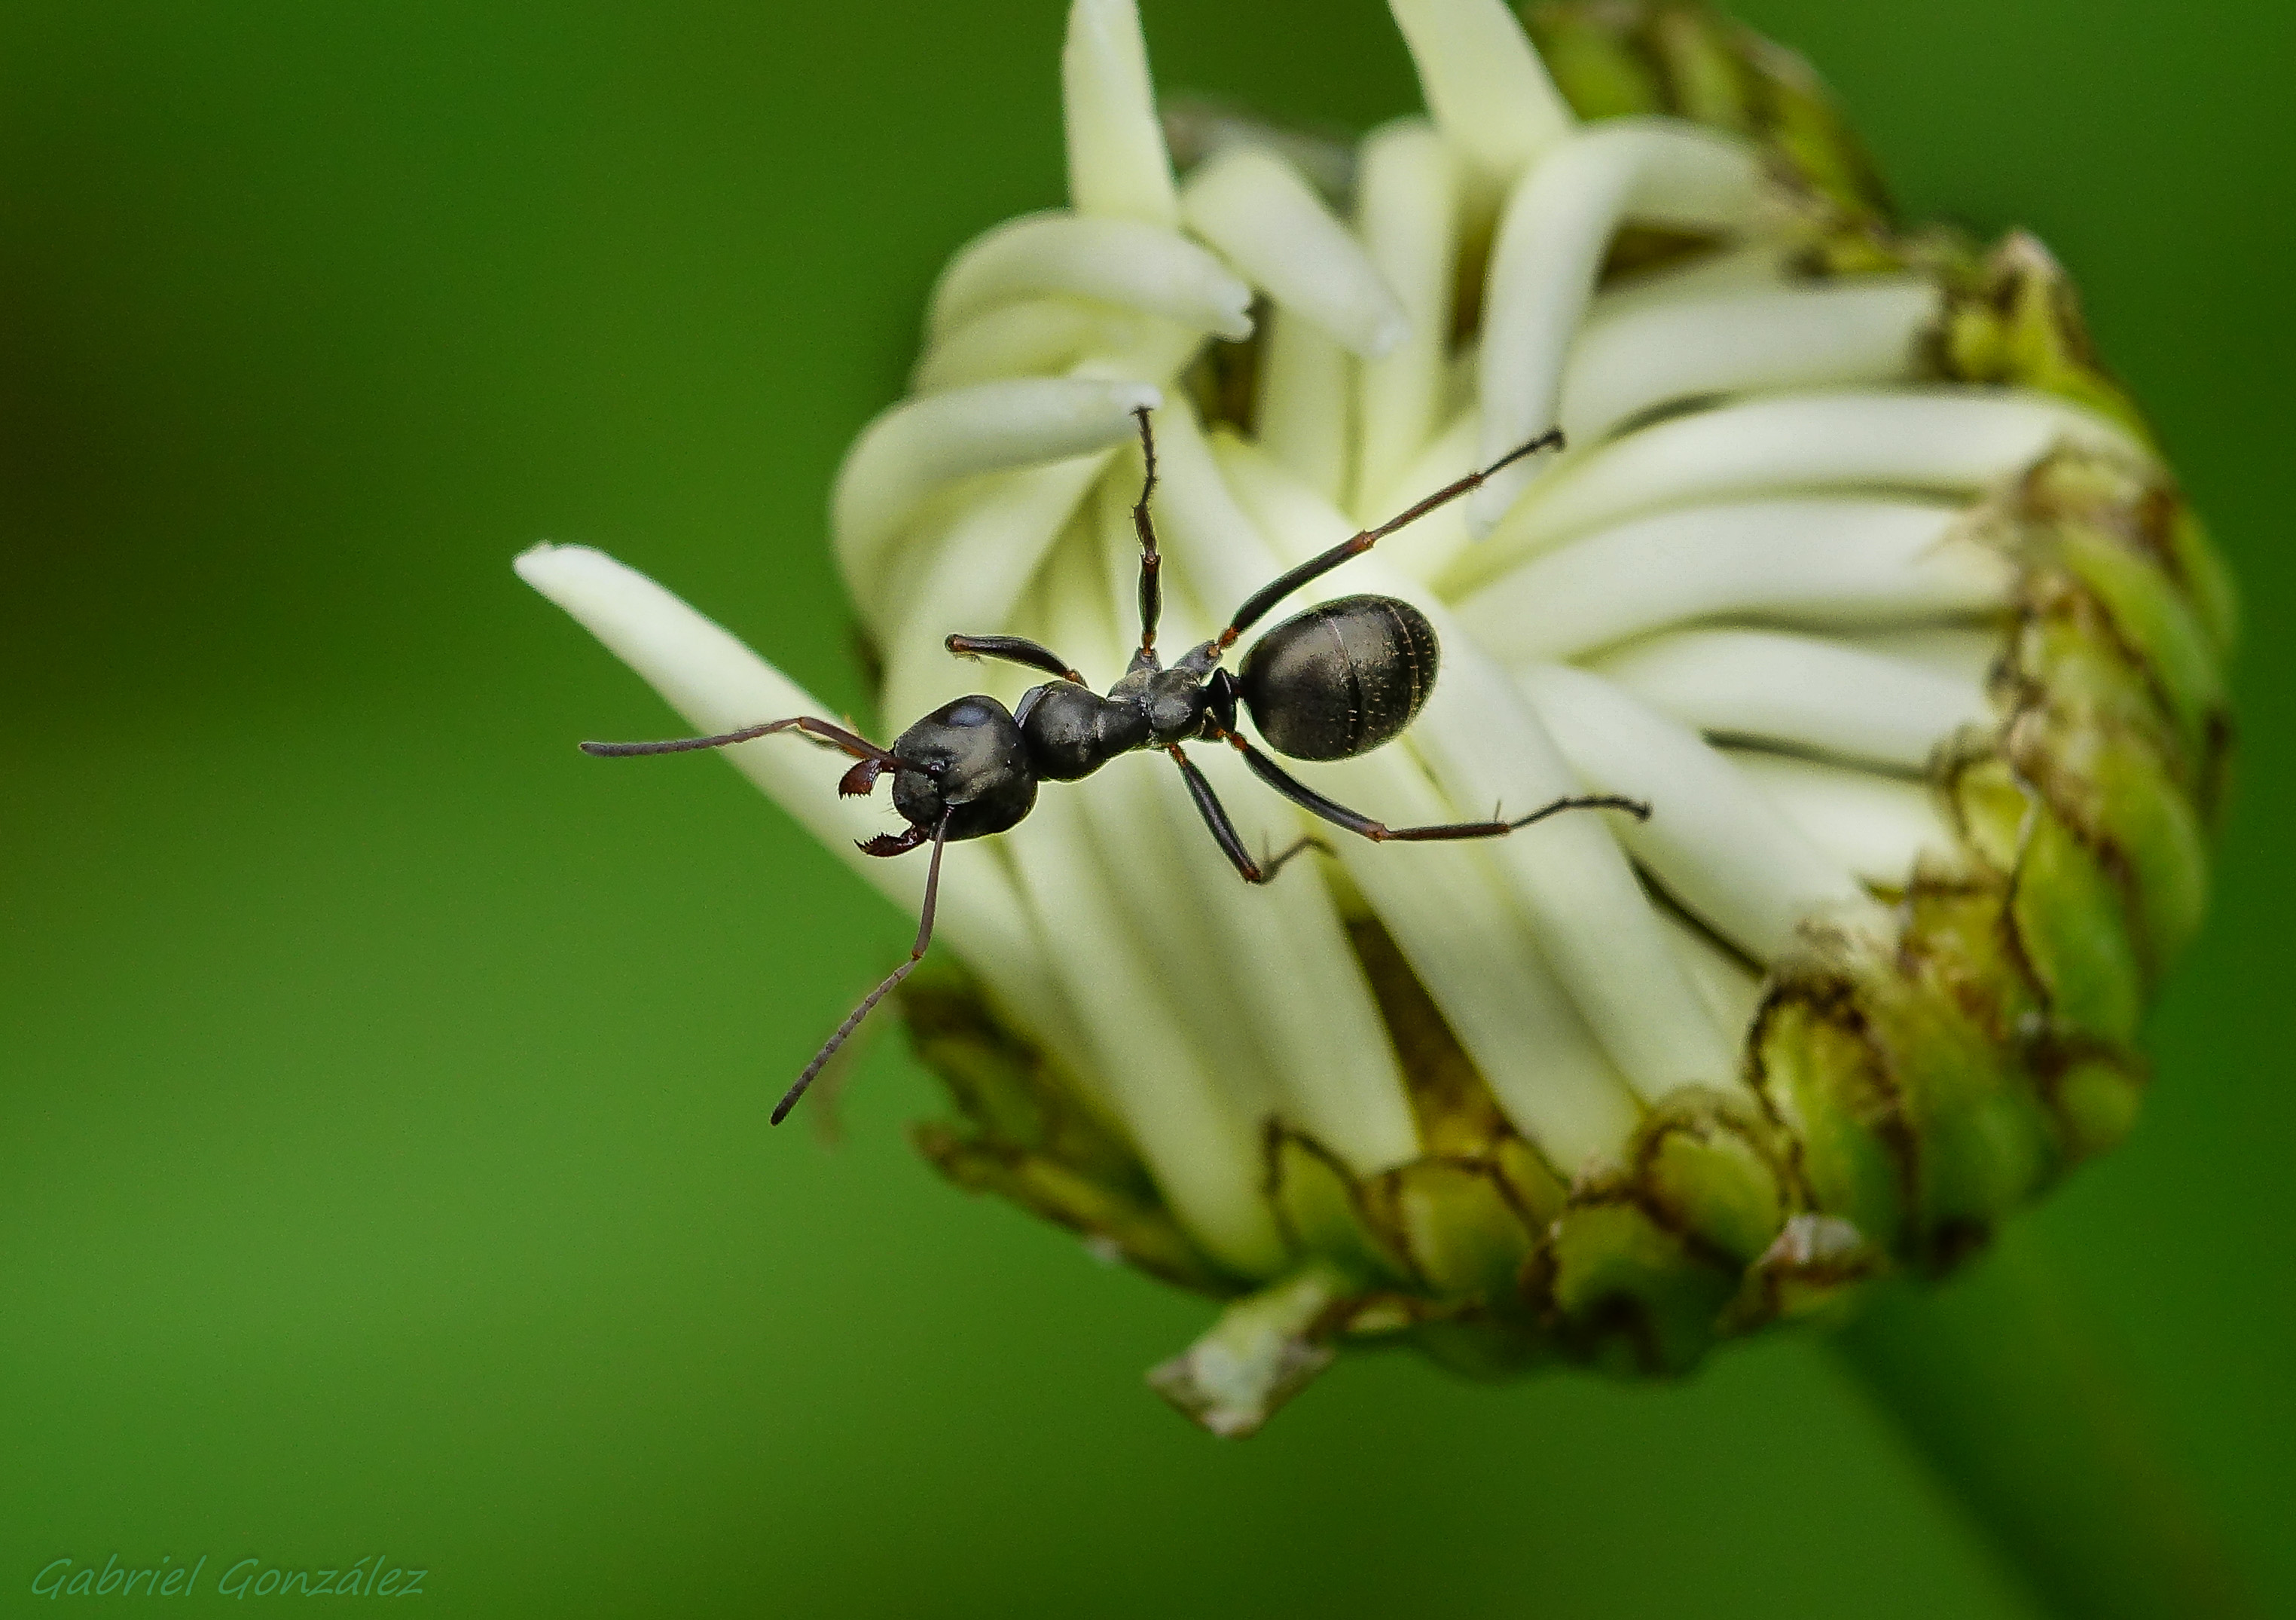
nature, plant, photography, flower, explore, green, insect, macro, explorer, botany, flora, fauna, invertebrate, close up, animals, naturaleza, espaa, galicia, nectar, ggl1, gaby1, xovesphoto, animales, sonyrx10, rx10, cangasdomorrazo, marumi, gphoto, gabrielcorua, xelodegalicia, marumidhc330, macro photography, plant stem